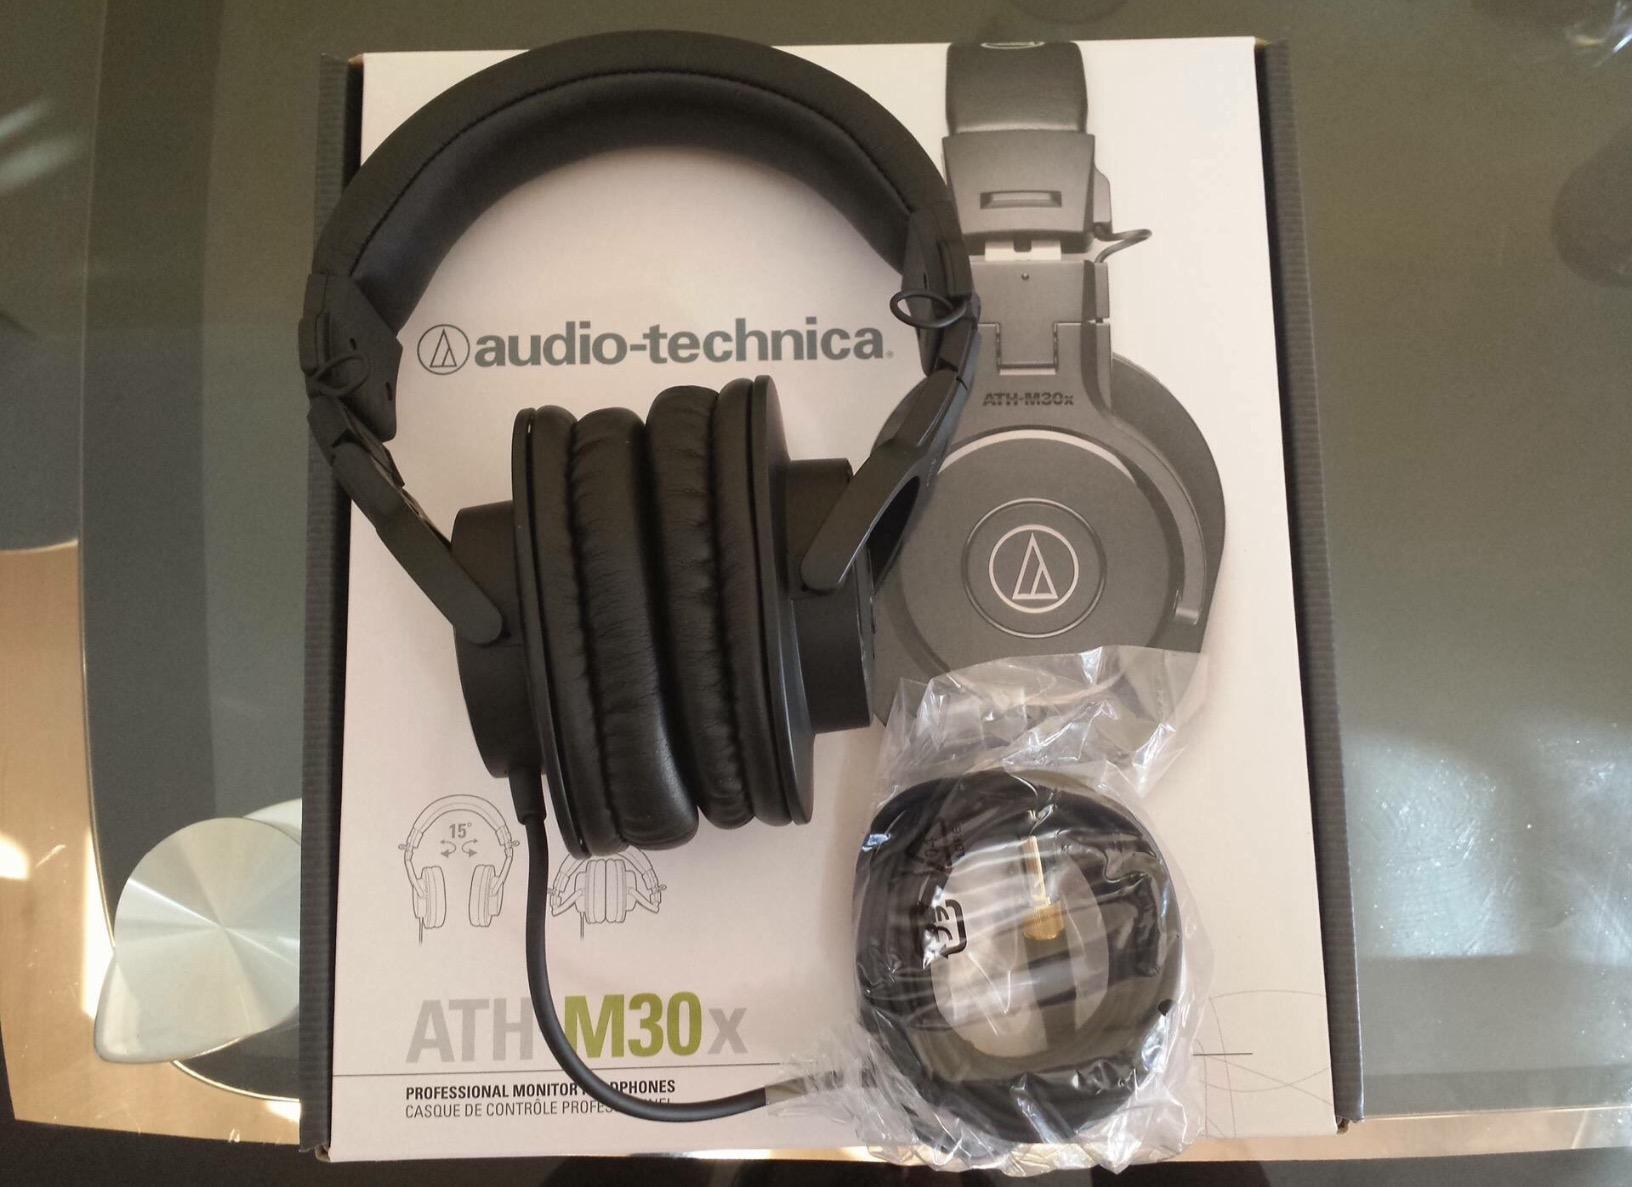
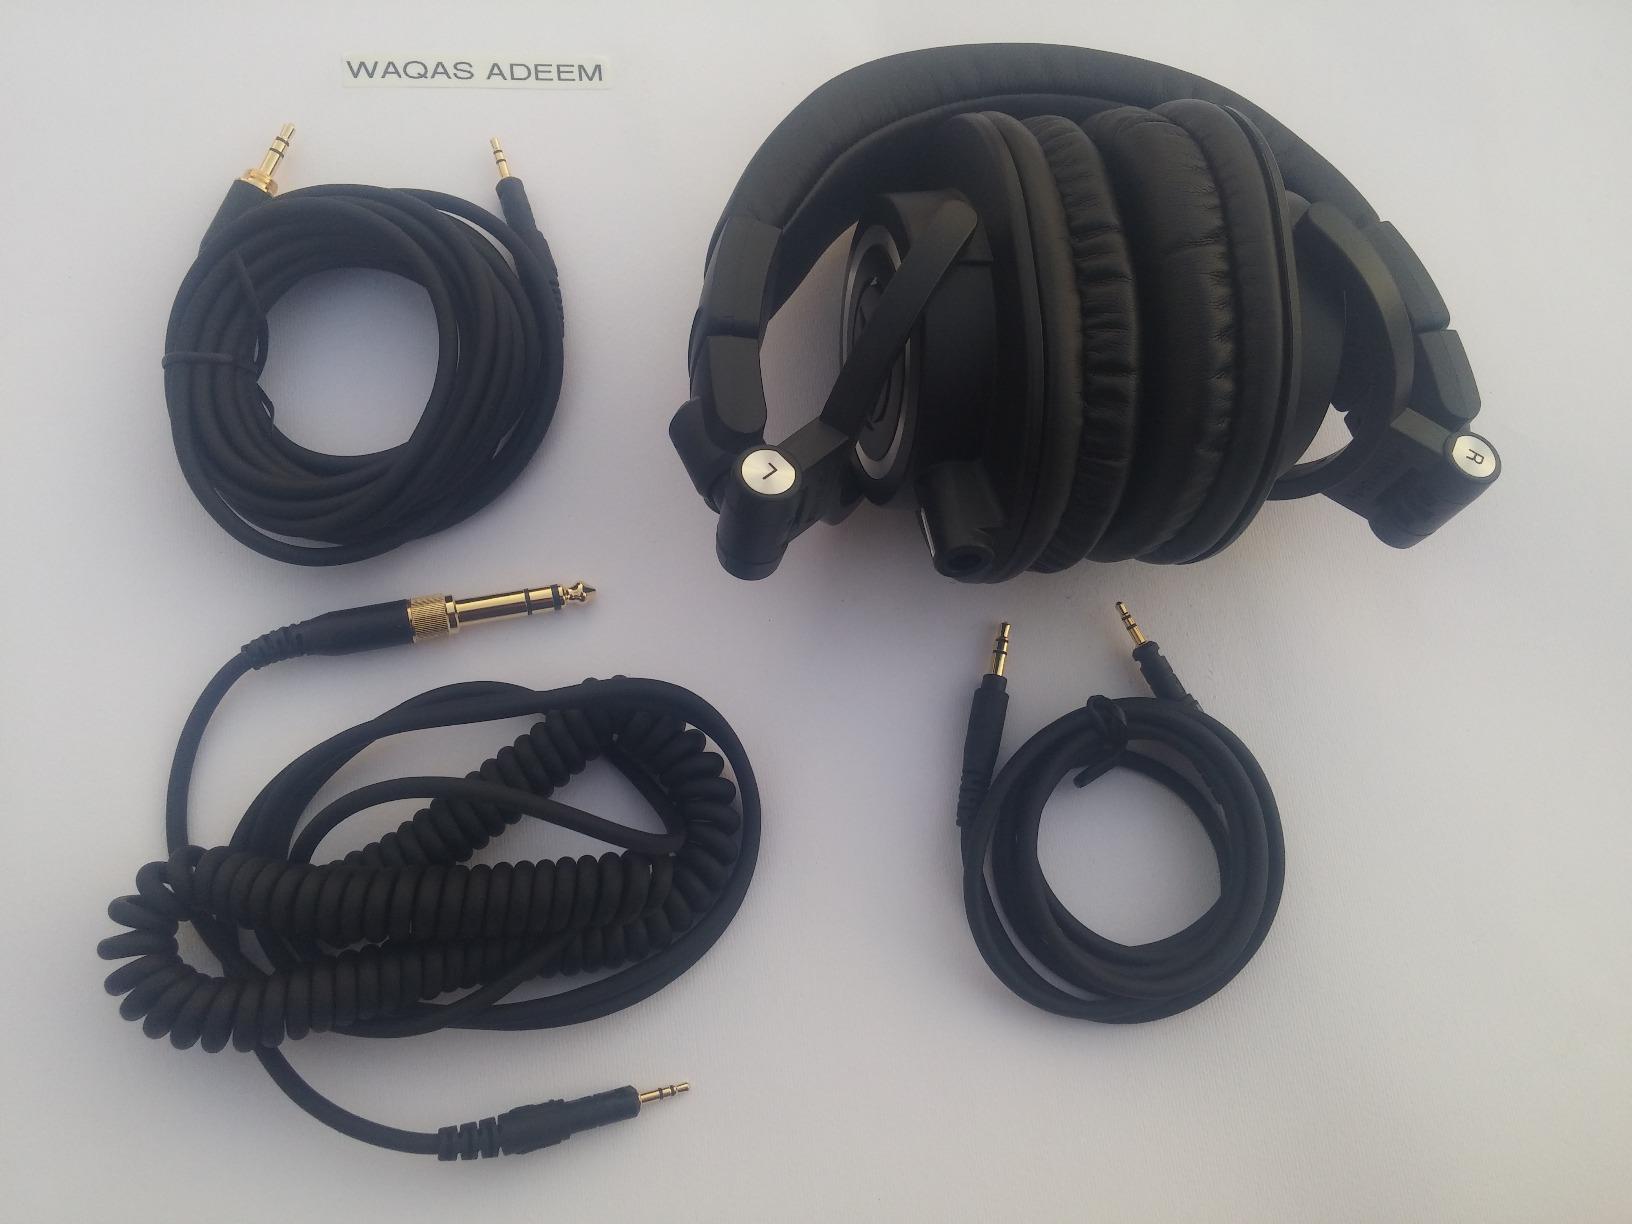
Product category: headphones
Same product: no